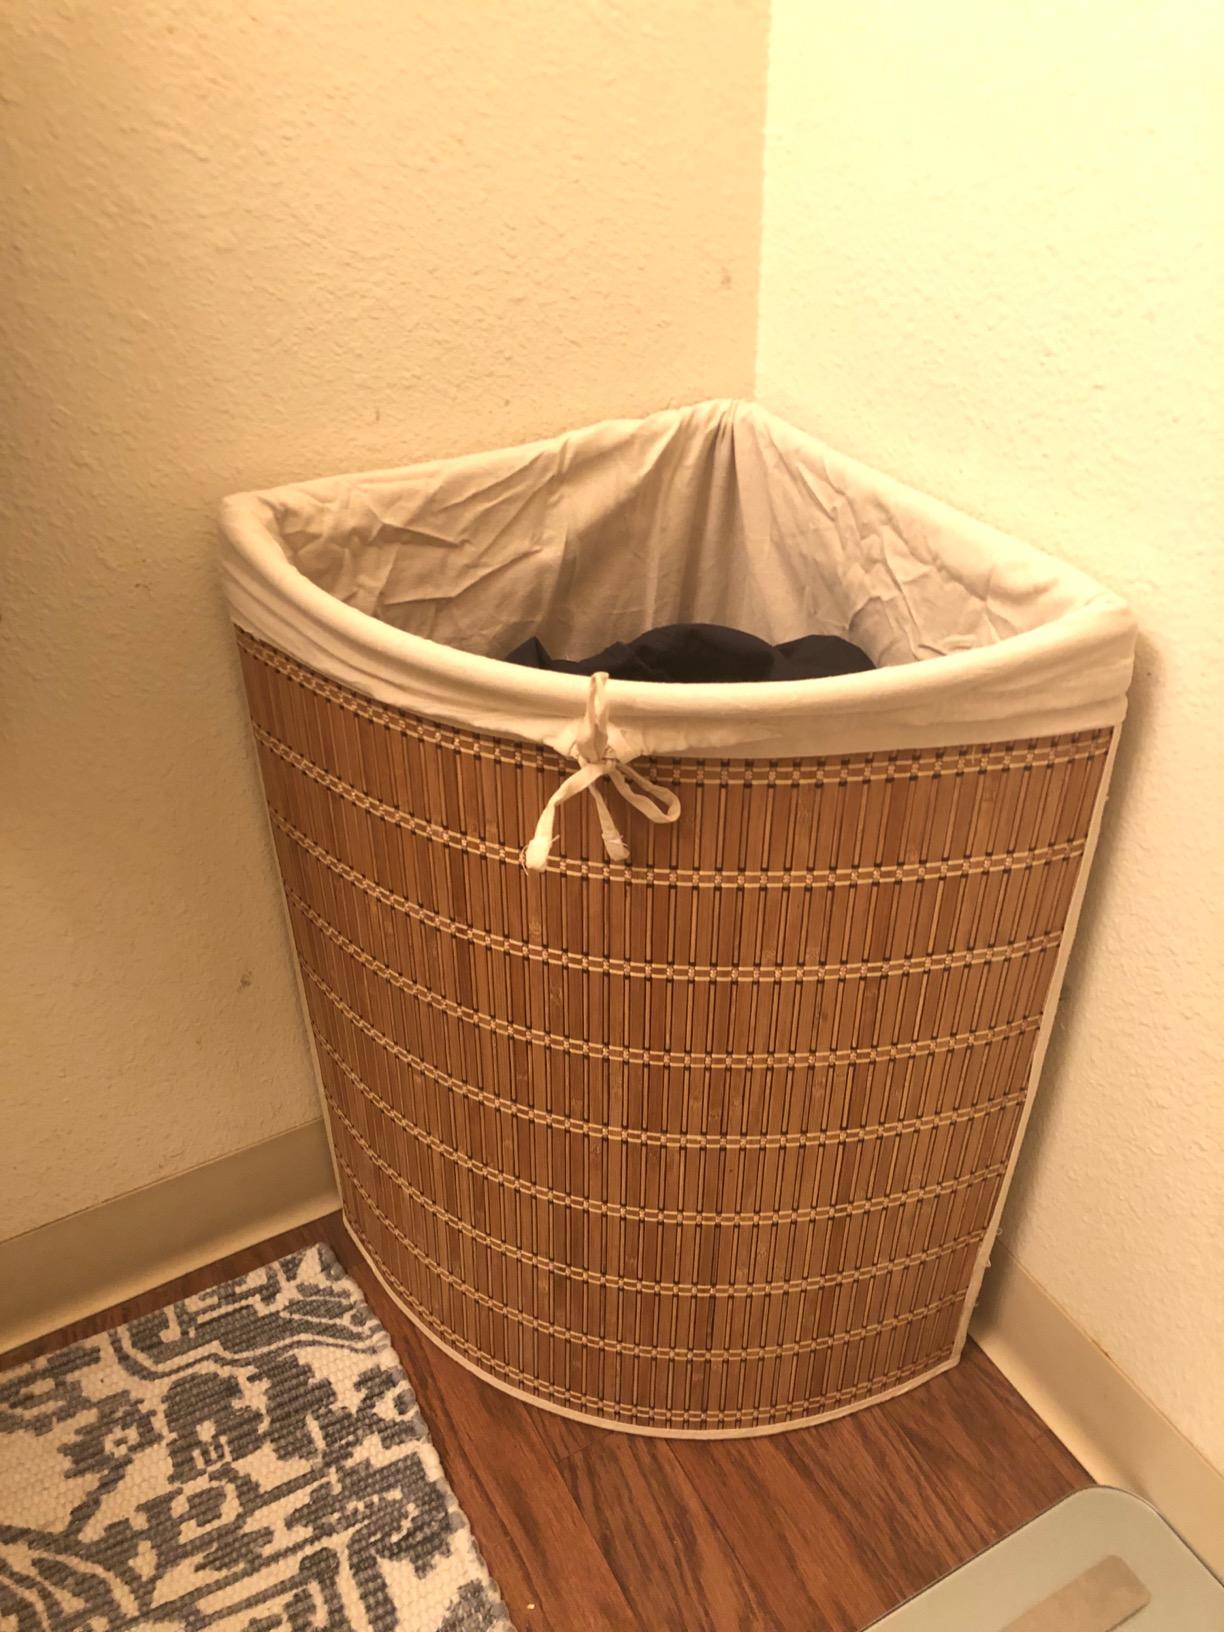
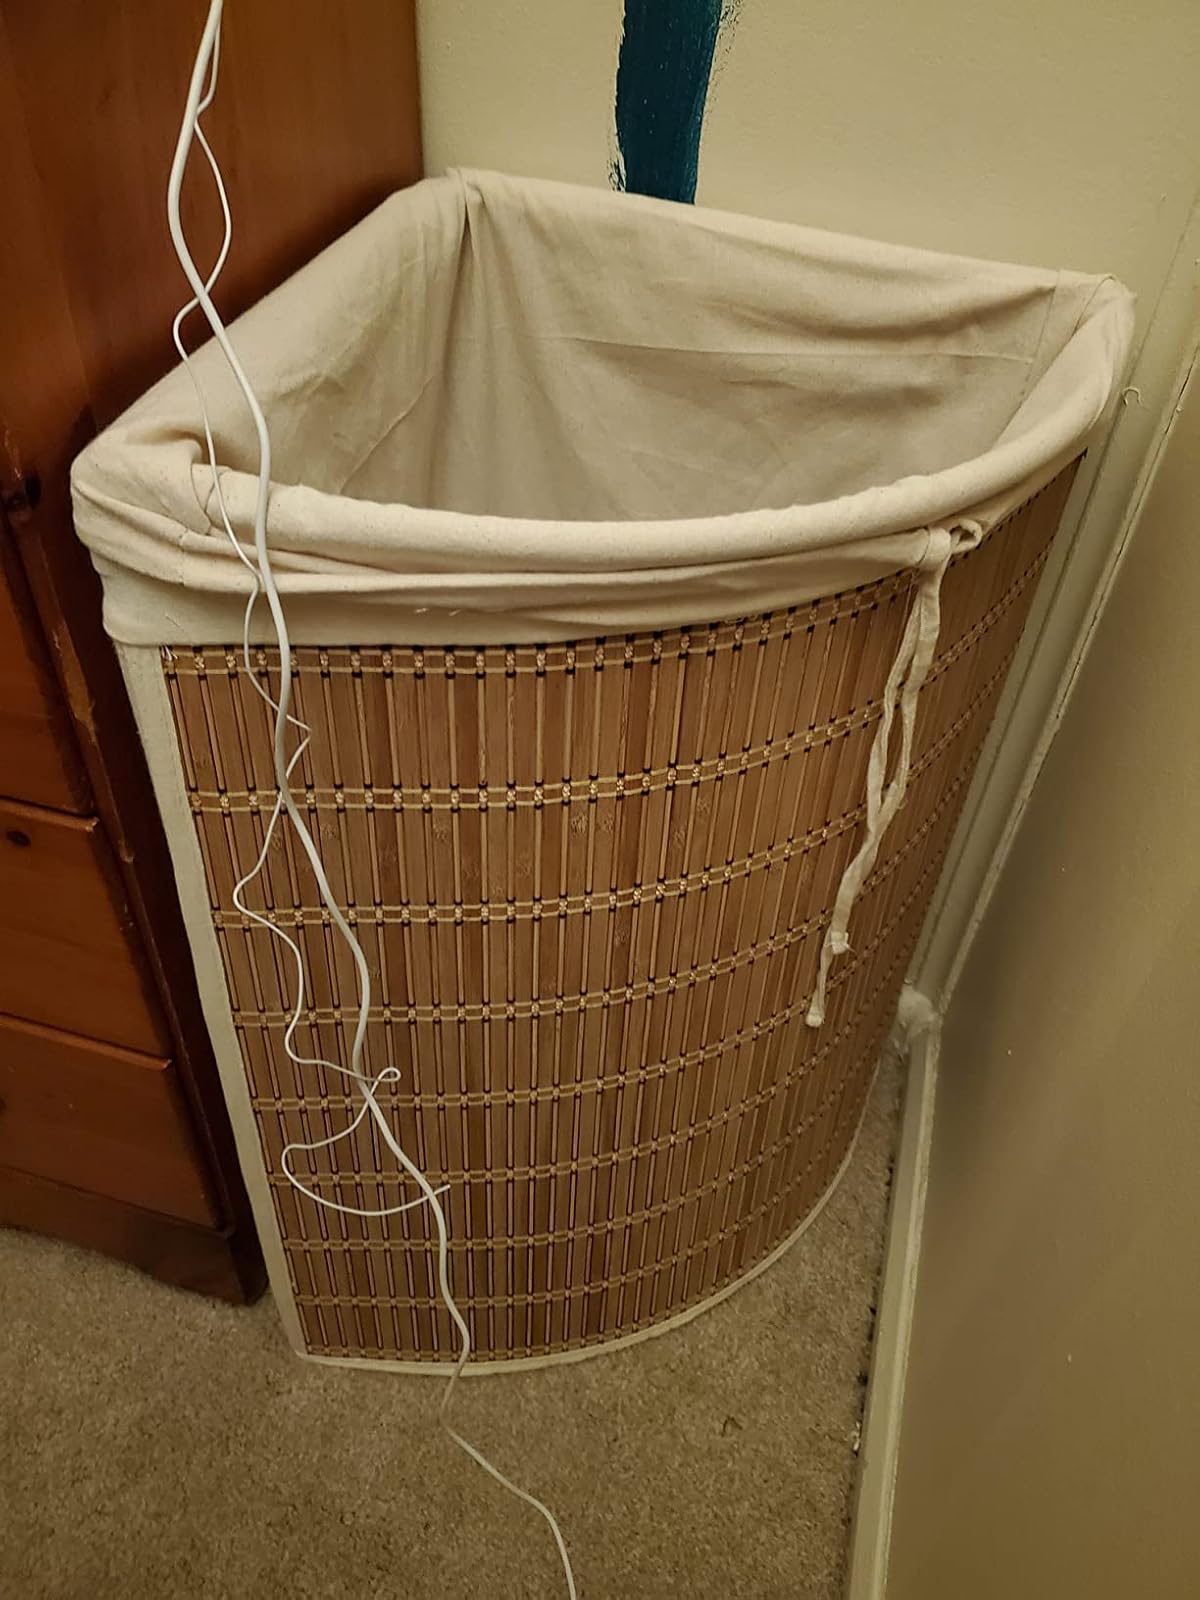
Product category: items_hamper
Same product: yes